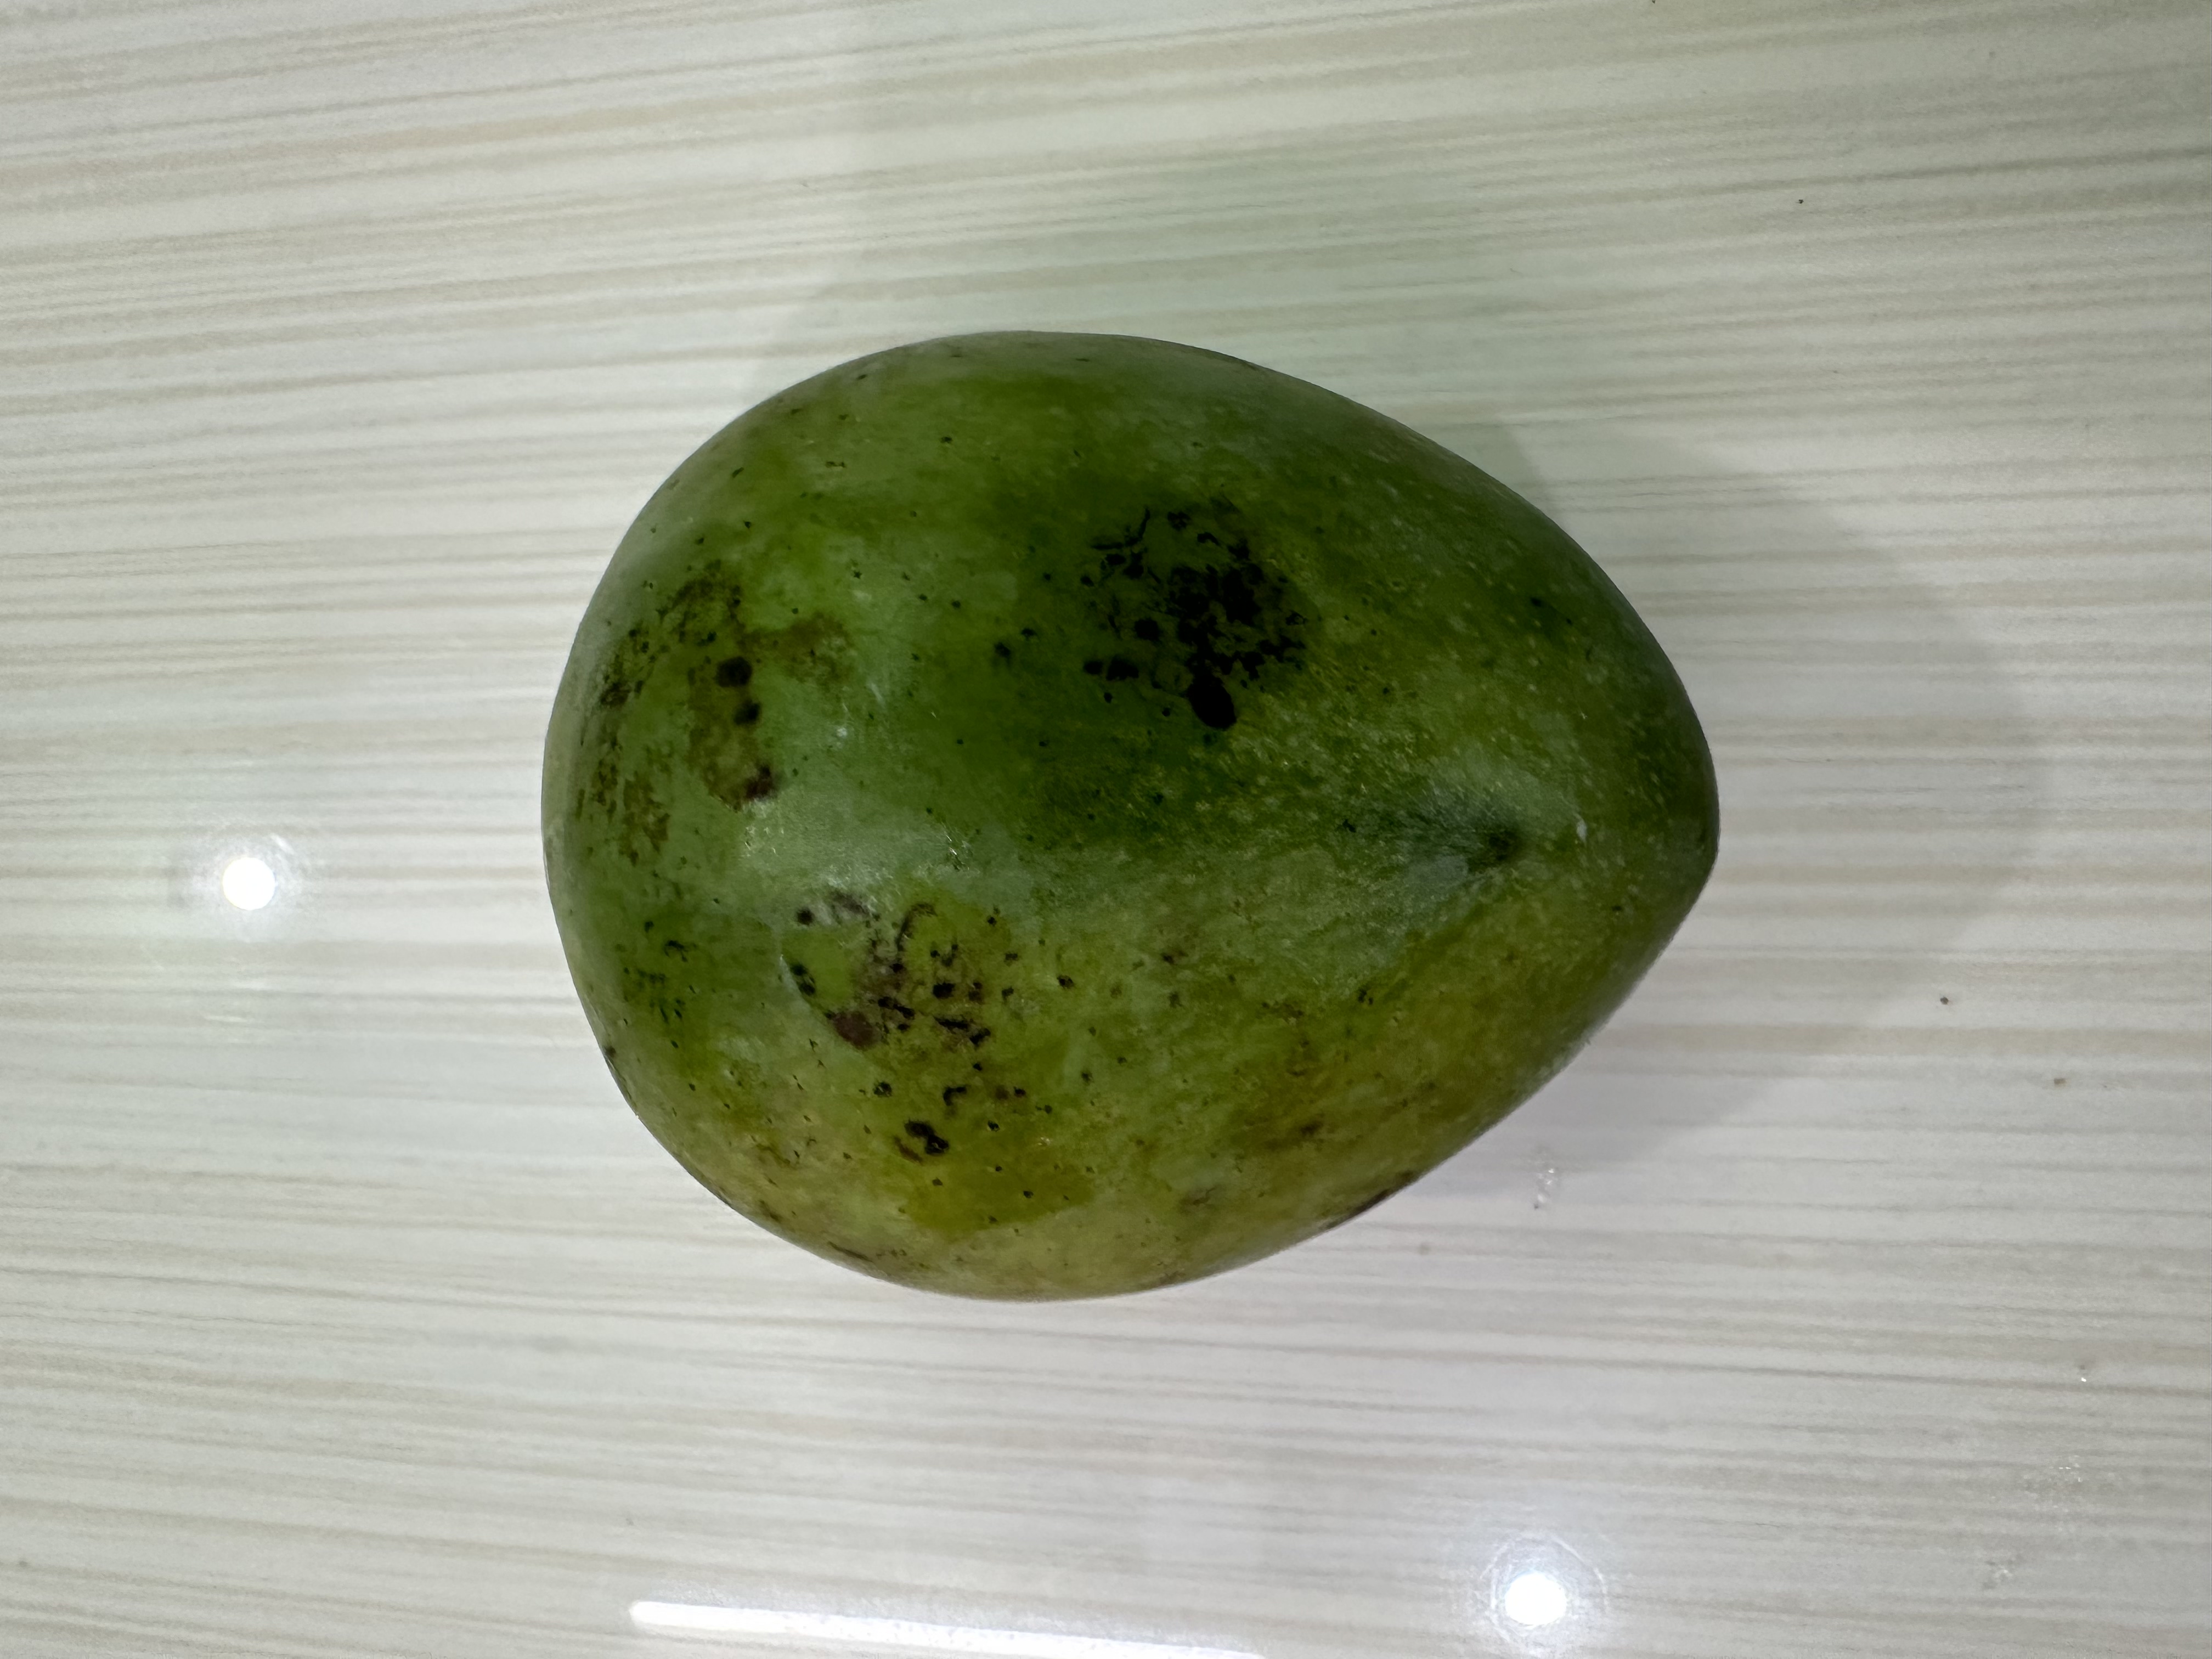
Mango variety: Harivanga